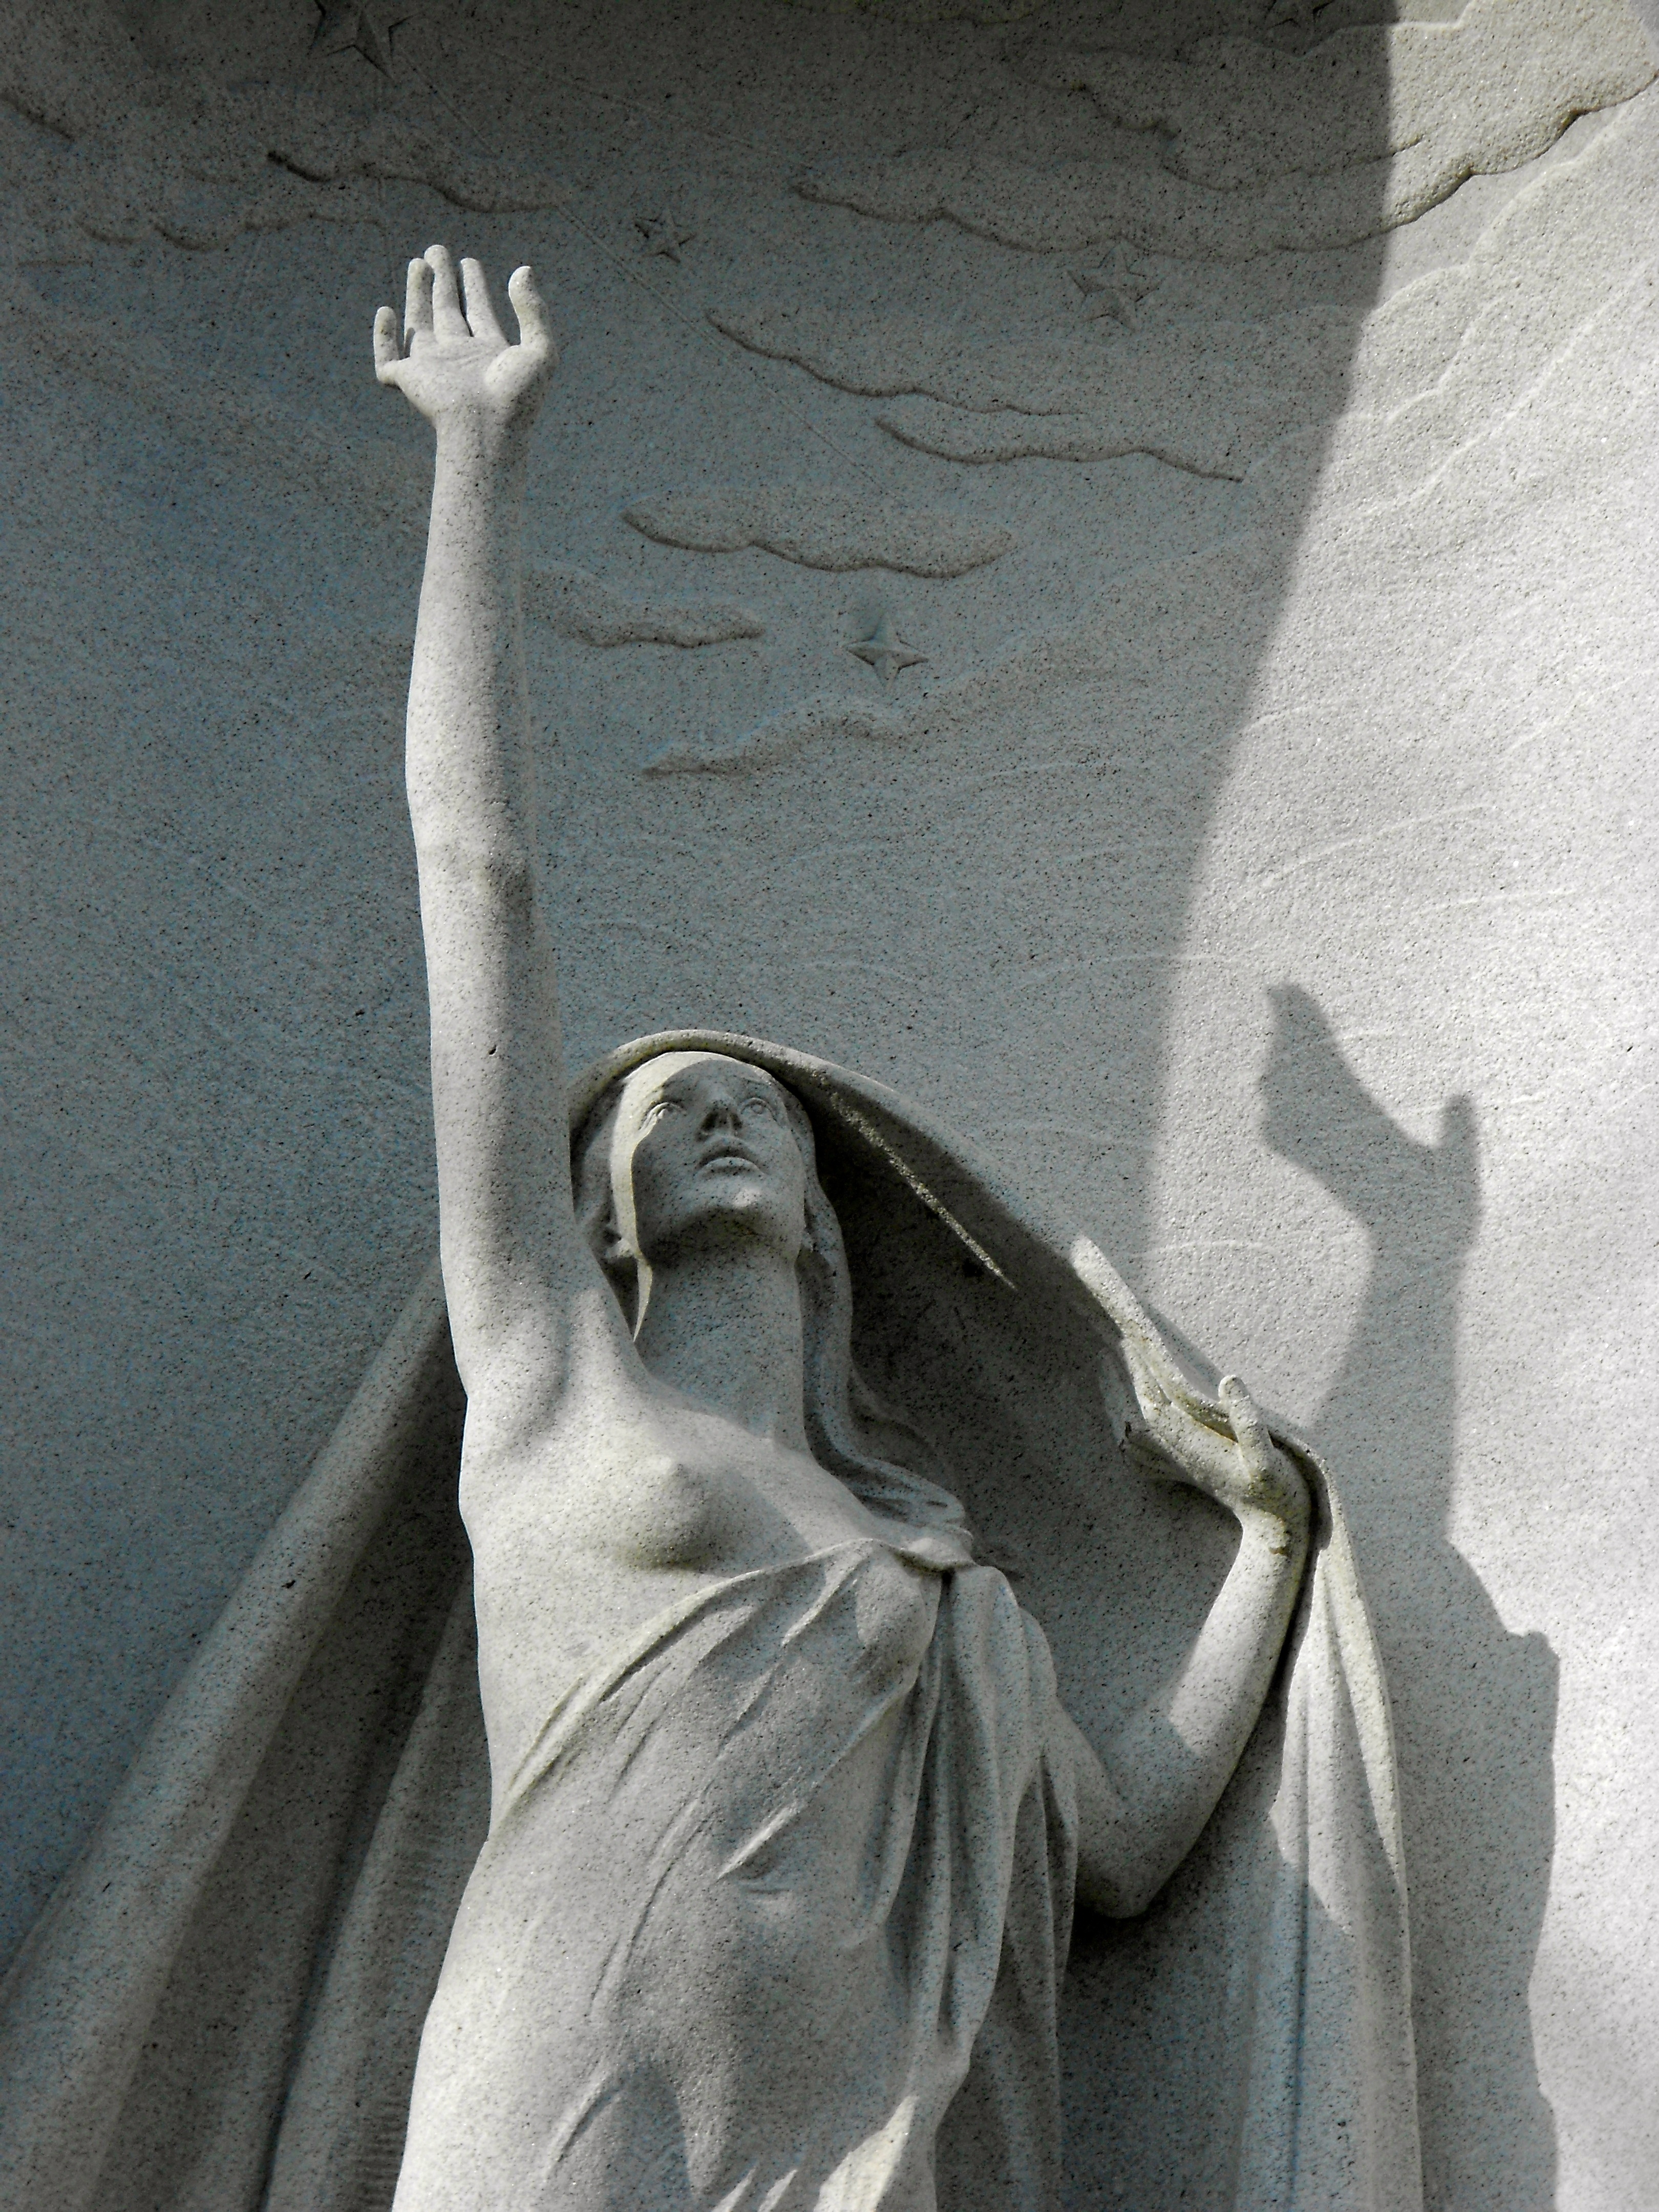
hand, white, monument, statue, cemetery, sculpture, art, drawing, image, tomb, carving, philadelphia, aspiration, berwind, laurel hill, harriet whitney frishmuth